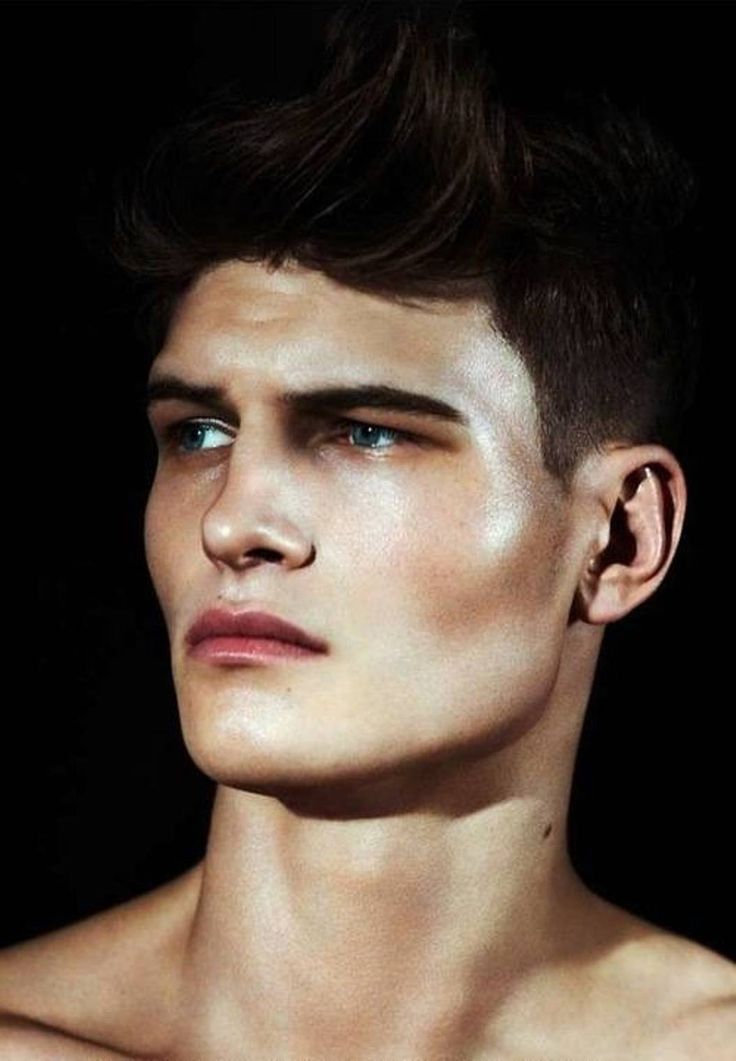
Gender: men